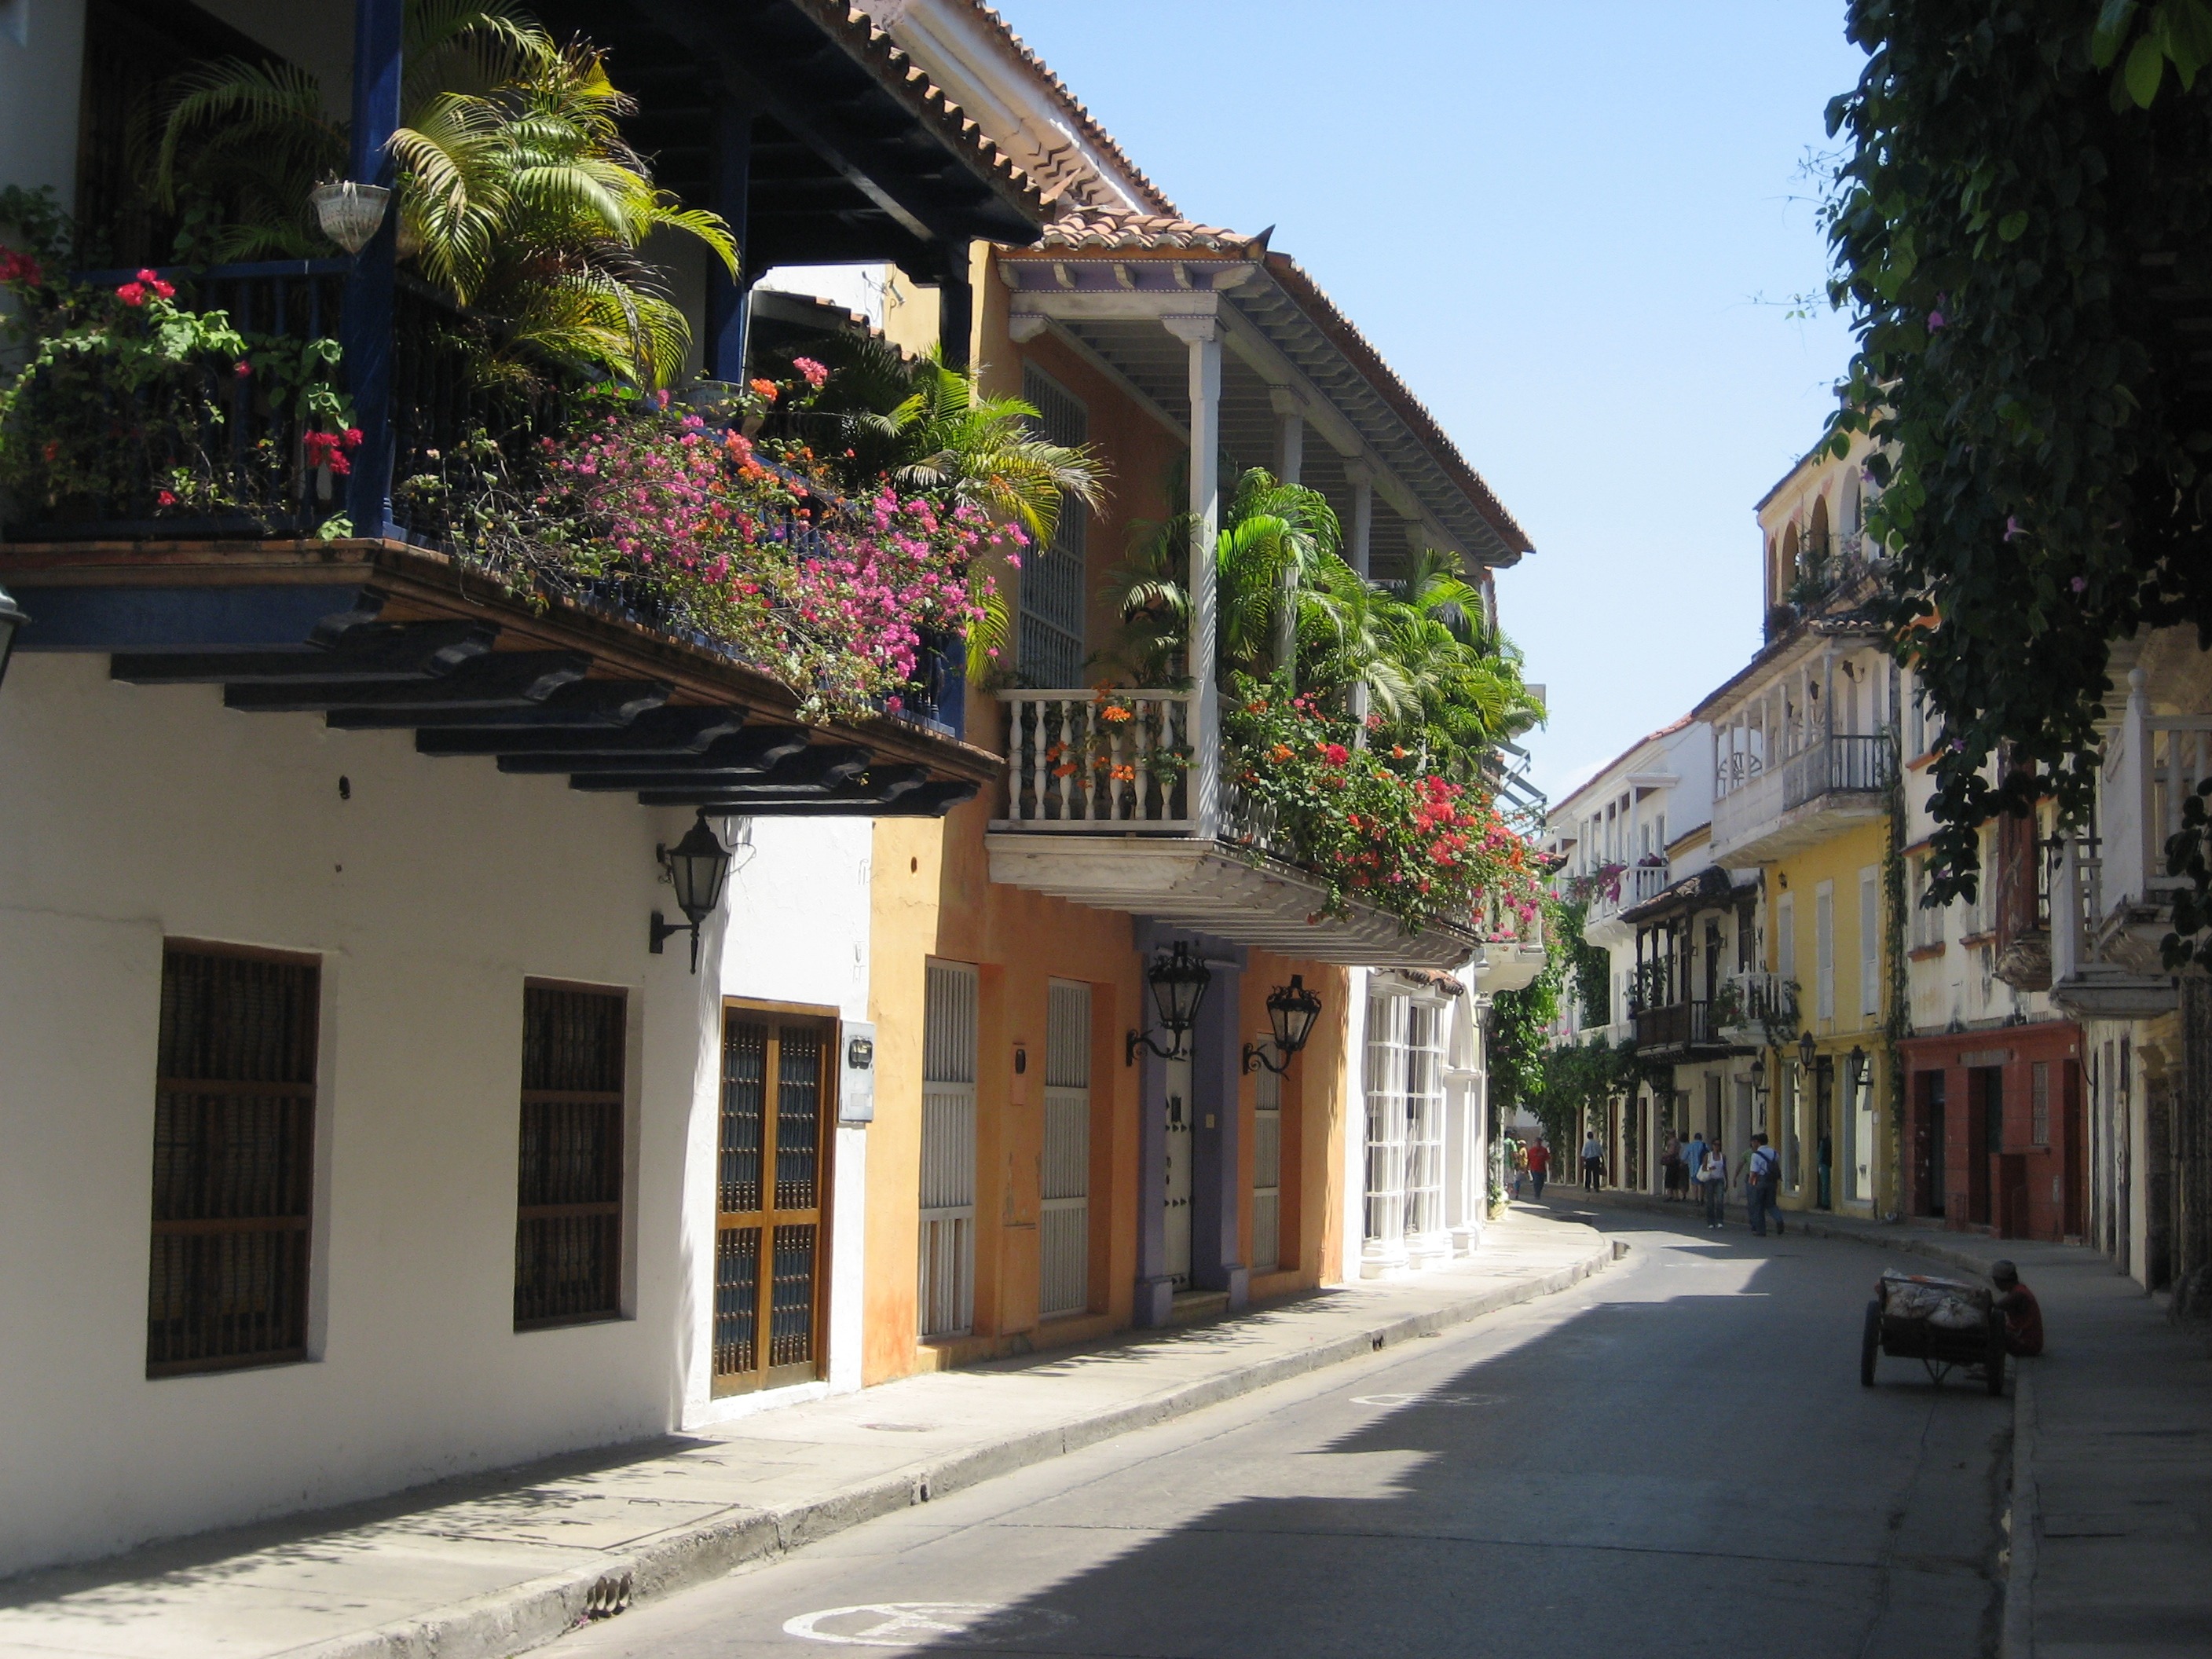
road, street, house, town, building, old, alley, home, village, cottage, shadow, fresh, facade, property, sunny, balconies, estate, colombia, cartagena, neighbourhood, facades, residential area, human settlement